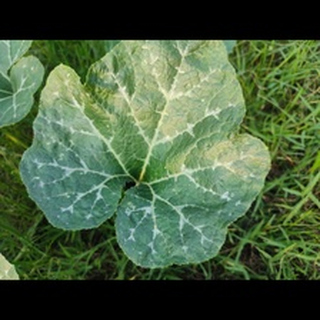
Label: pumpkin_bacterial_leaf_spot